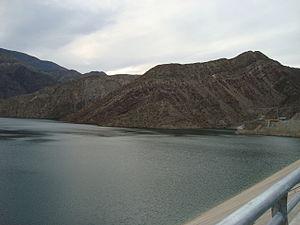
Le Río San Juan est une rivière qui parcourt la province de San Juan en Argentine et dont le bassin d'alimentation se nourrit dans les sommets de la Cordillère des Andes, dans une zone comprise entre la Cordillère de Olivares au nord, et le massif de l'Aconcagua au sud, zone aux précipitations assez irrégulières en général et de moins en moins abondantes du sud au nord.
La province de San Juan est une province de l'Argentine située à l'ouest du pays. Elle est limitée au nord par la province de La Rioja, au sud-est par la province de San Luis, au sud par la province de Mendoza et à l'ouest par la cordillère des Andes, qui la sépare du Chili.
Le barrage Los Caracoles est un barrage hydroélectrique argentin situé en province de San Juan, sur le río San Juan, à la limite entre les départements d'Ullum et de Zonda. Il a été inauguré le 10 octobre 2008. Le complexe fut achevé le 18 juin 2009.